Christianity in Uttar Pradesh

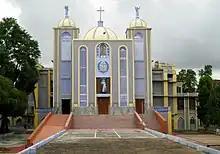
St. Jude's Shrine, Jhansi.

Christianity is a minority religion in Uttar Pradesh, the largest state of India. The Christians of Uttar Pradesh come under the territory of Lucknow and Agra Diocese of Church of North India (a member of the Anglican Communion) and of the Archdiocese of Agra (Roman Catholic Church). The Uttar Pradesh Christian Revival Church (UPCRC) was established in 2017 as a part of the Christian Revival Church.